Toyooka Domain

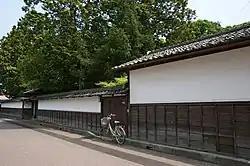
Kyōgoku residence, Toyooka

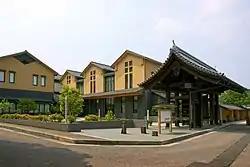
Toyooka City Library, on site if the Toyooka jin'ya

From the Muromachi period, Tajima Province had been under the control of the Yamana clan. However, in the Sengoku period, the area was conquered by Oda Nobunaga. Following the Battle of Sekigahara, Tokugawa Ieyasu created Toyooka Domain as a fief for Sugihara Nagafusa. Sugihara had fought on the Western (losing) side, but he was married to a daughter of Asano Nagamasa, so he escaped any punishment, but was instead rewarded with a 20,000 "koku" holding. In 1611, he even managed to expand his holdings to 25,000 "koku" with additional estates in Hitachi Province. However, in 1644 his son Sugihara Shigenaga died without an heir. A nephew, Sugihara Shigeharu was posthumously adopted, and the Tokugawa shogunate decided to accept this arrangement, albeit by reducing the domain to 10,000 "koku". Unfortunately for the Sugihara clan, Sugihara Shigeharu died in 1645 at the age of 17 without an heir, and this time the shogunate abolished the domain through attainder.